Requena Nozal

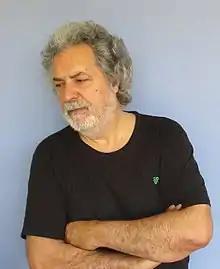
Requena Nozal in April 2015

José Requena Nozal (October 25, 1947, Zaragoza, Spain) is a self-taught artist-painter who uses different techniques (encaustic, oils, acrylics and pastels). His works are scattered both Spain, Europe and the United States. He has held various exhibitions open both to the public and also to specialised art critics.